Colexio de San Xerome

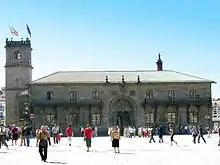
Façade

Colexio de San Xerome (in Spanish "Colegio de San Jerónimo") is a civil building in Santiago de Compostela, Galicia, Spain. Founded in 1501, it's located on the southern side of Praza do Obradoiro.